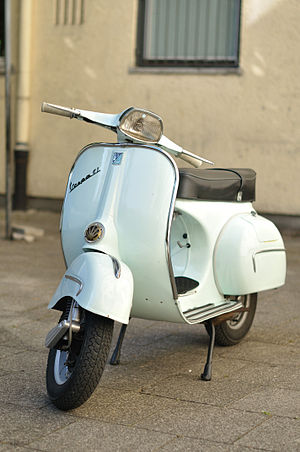
Piaggio
1962 Vespa 150 GL
Piaggio & C. SpA er en itailiensk producent af tohjulede køretøjer og lettere erhvervskøretøjer. Produktionen foregår gennem en række datterselskaber og under i alt syv forskellige mærker. Piaggio & C. SpA har hovedkvarter i Pontedera i Italien. Piaggio's forskeligge datterselskaber beskæftiger i alt 6.700 medarbejdere som fremstillede i alt 653.300 køretøjer i 2011. Piaggio driver fem forsknings- og udviklingscentre og har selskaber i mere end 50 lande.